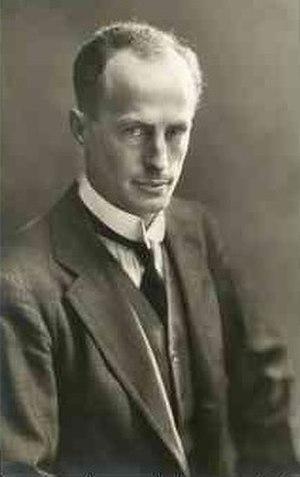
Liste des membres de l'expédition Nimrod selon Shackleton's Forgotten Expedition: The Voyage of the Nimrod de Beau Riffenburgh. Toutes les personnes listées ici n'ont pas forcément pris part à l'ensemble de l'expédition.